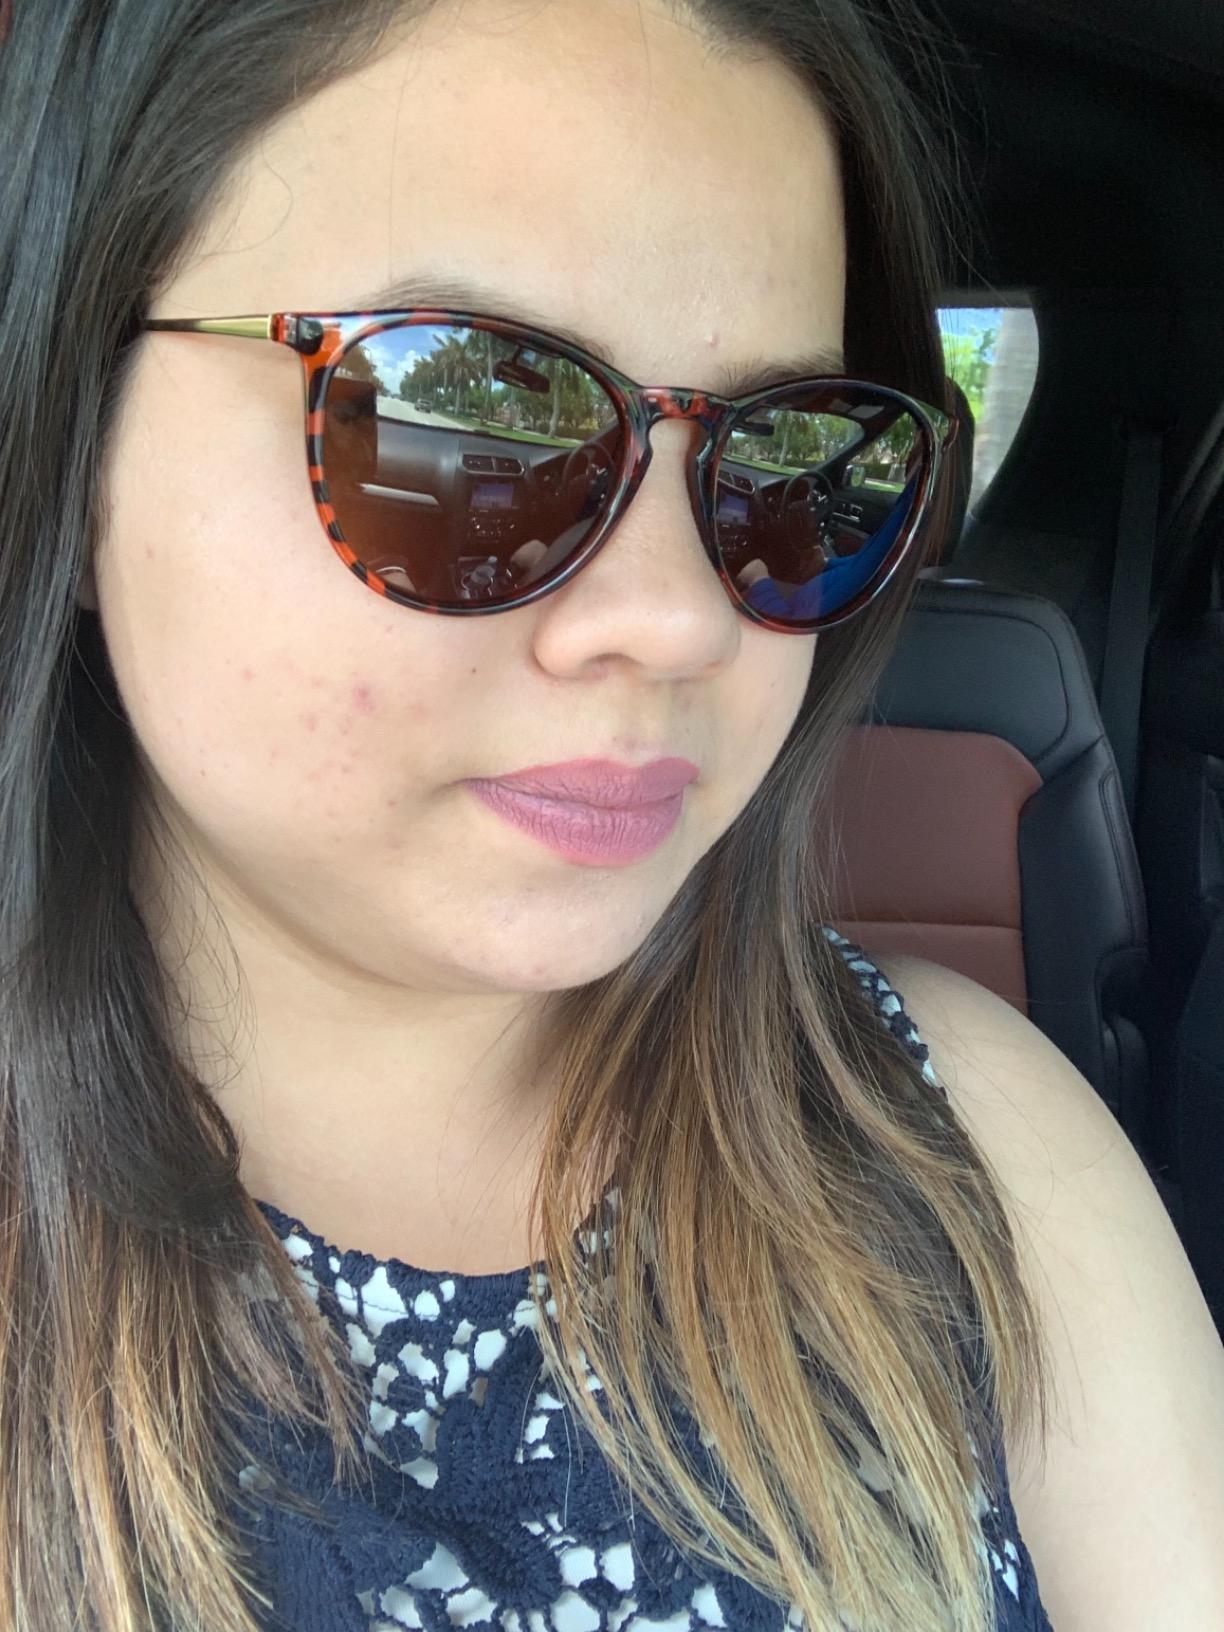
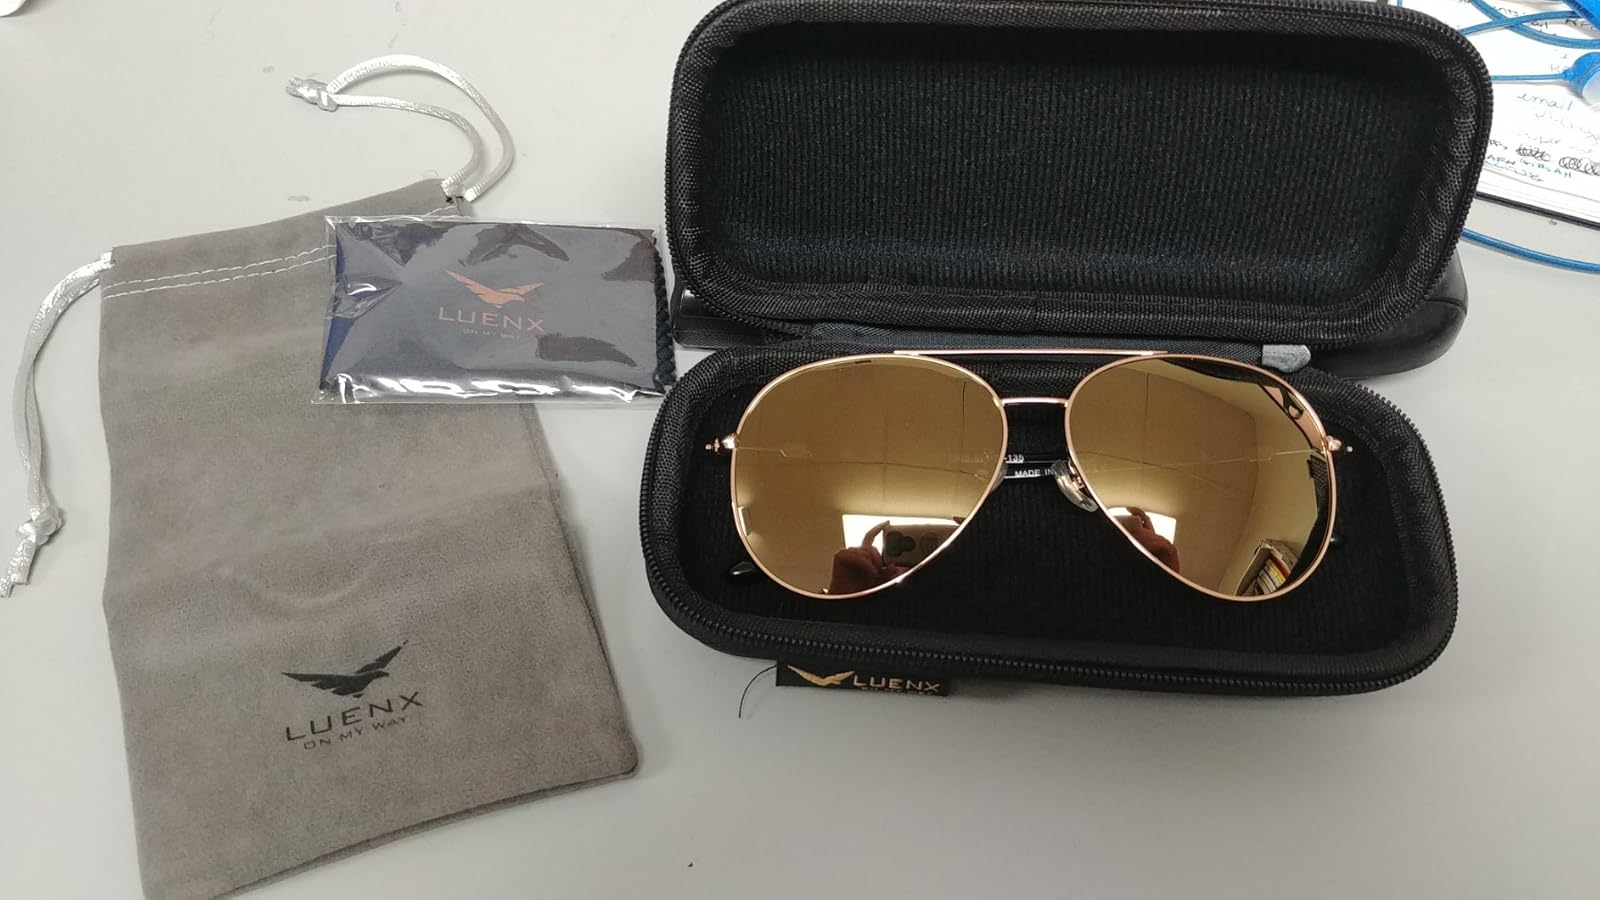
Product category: accessories_sunglasses
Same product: no